Co-operative Women's Guild

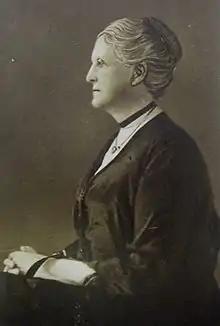
Alice Acland

The guild was founded in 1883 by Alice Acland, who edited the "Women's Corner" of the "Co-operative News," and Mary Lawrenson, a teacher who suggested the creation of an organization to promote instructional and recreational classes for mothers and girls. Acland began organizing a Women's League for the Spread of Co-operation, which held its first formal meeting of 50 women at the 1883 Co-operative Congress in Edinburgh and established local branches. It began as an organization dedicated to spreading the co-operative movement, but soon expanded beyond the retail-based focus of the movement to organizing political campaigns on women's issues including health and suffrage. Annie Williams, a suffragette organiser for the Women's Social and Political Union in Newcastle found in 1910 that "Co-operative women are very keen to know about 'Votes for Women'."